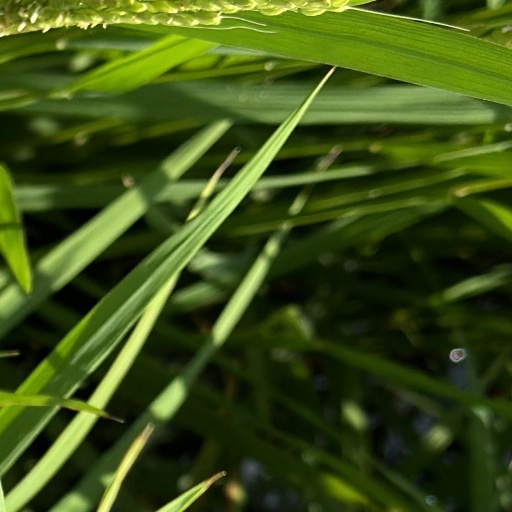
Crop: rice